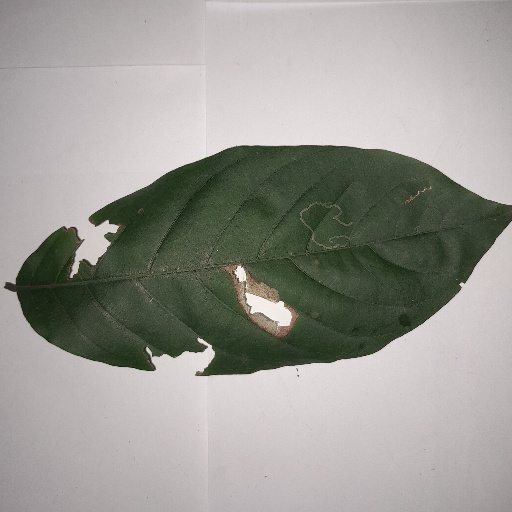
Species: HariTaki
Leaf condition: Bacterial Spot